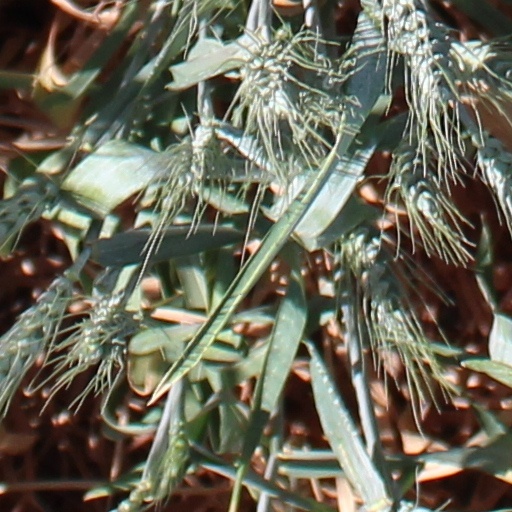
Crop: wheat